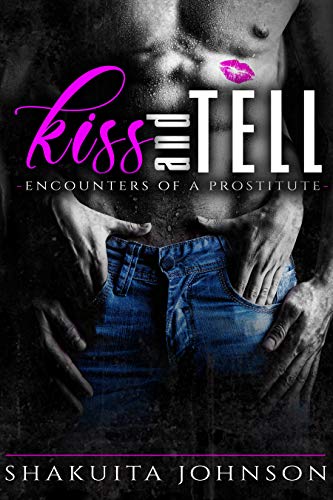
Kiss and Tell: Encounters of a Prostitute
Category: Buy a Kindle
From the Author Kiss and Tell: Encounters of a Prostitute - NOW AVAILABLE Vixen Vol. 1 - $0.99Diamond Vol. 2 - $0.99Candy Vol. 3 - $0.99Madeline Vol. 4 - $0.99Star Vol. 5 - $0.99Asterisk Vol. 6 - $0.99Complete Box Set - $2.99
Features: A glimpse into the oldest profession… | Clarissa, an acclaimed journalist, had hit a slump. Once at the top of her game, she’d not produced anything worthwhile in the last year. After getting lost for hours on the Internet, she’d had the perfect idea. It was time to rekindle her blog.Six women.Six cities.One profession.